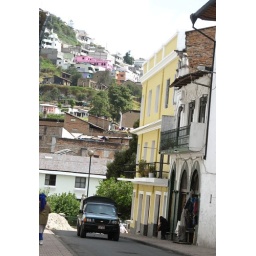
I love the shocking pink house on the hillside above Old Town. That owner has the &amp;quot;courage of color&amp;quot;